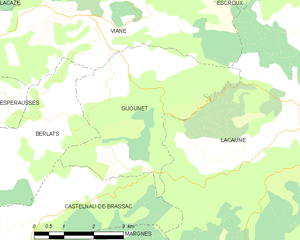
Carte de la commune française de code INSEE 81103 - Gijounet
Gijounet est une commune française située dans le département du Tarn en région Occitanie.